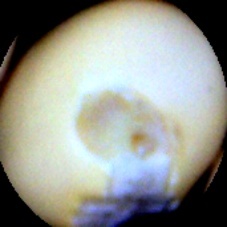
Label: Broken